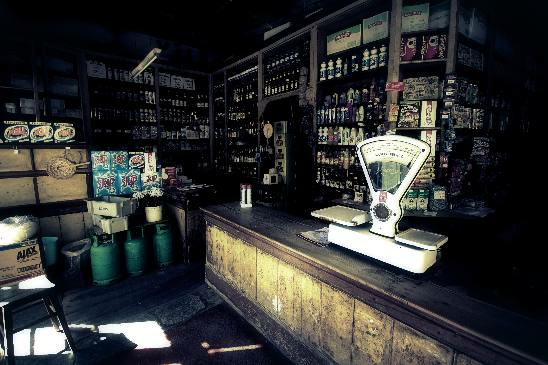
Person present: No